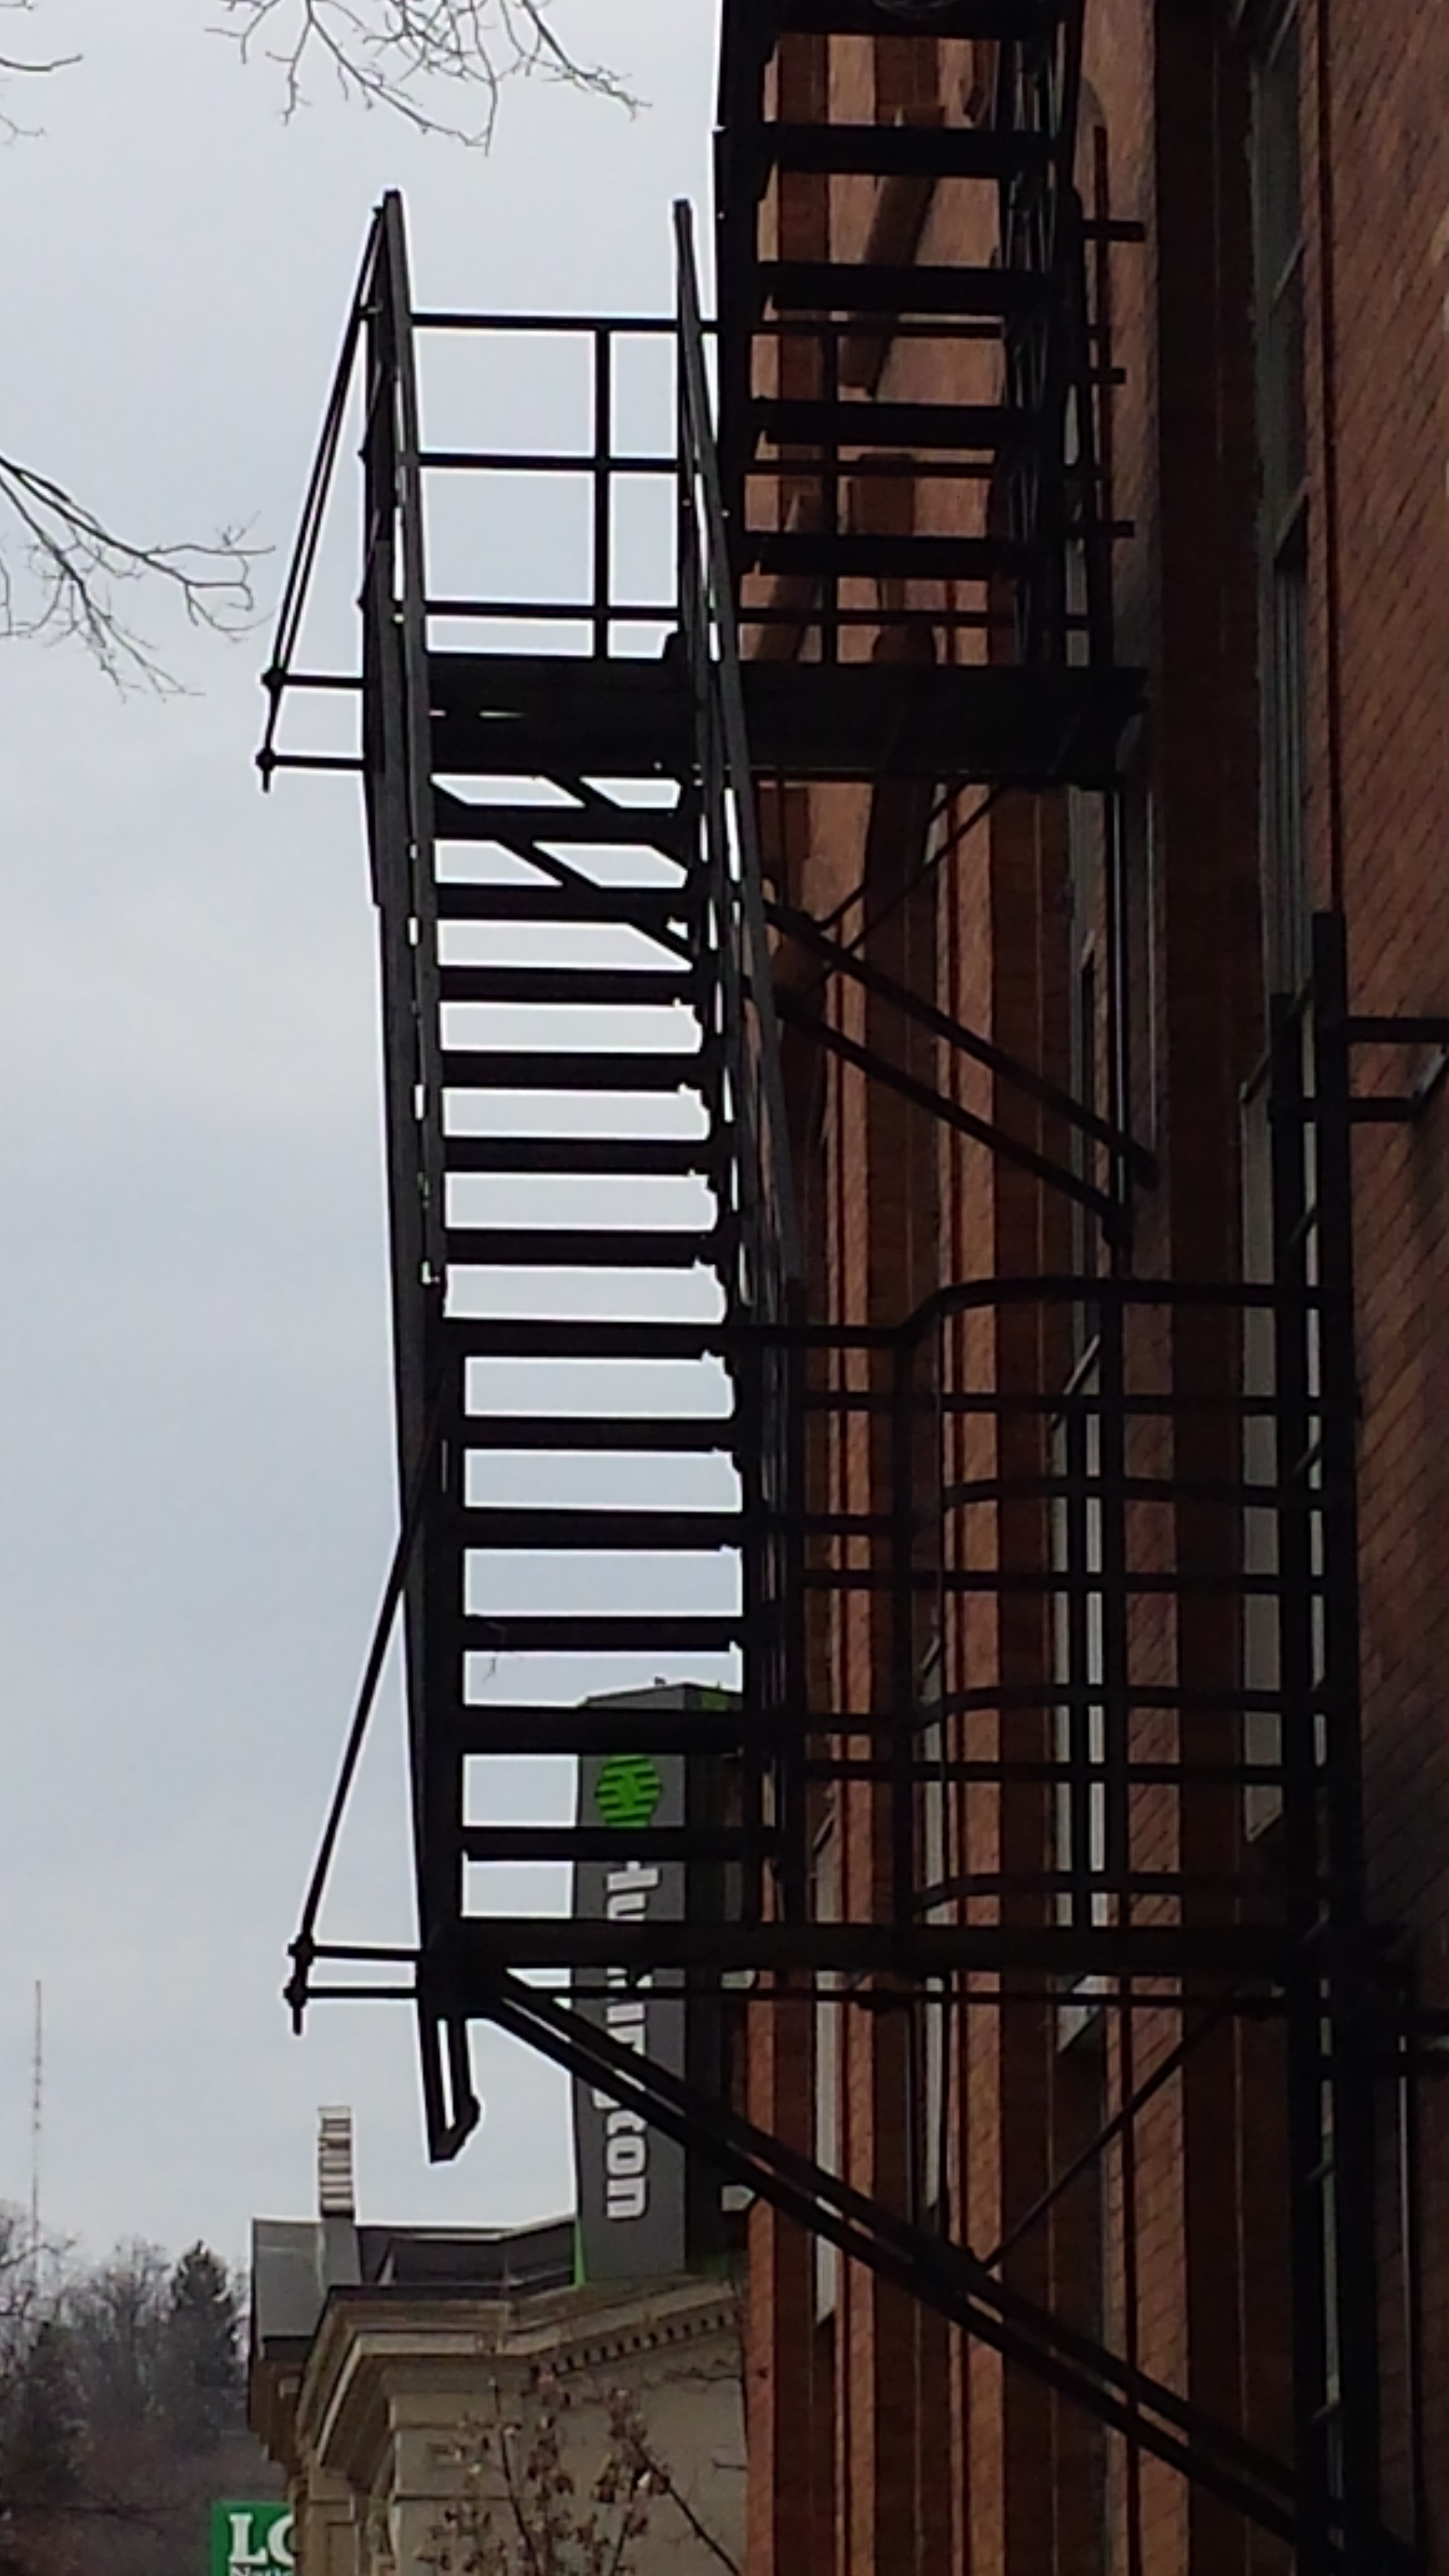
line, lighting, scaffolding, urban area